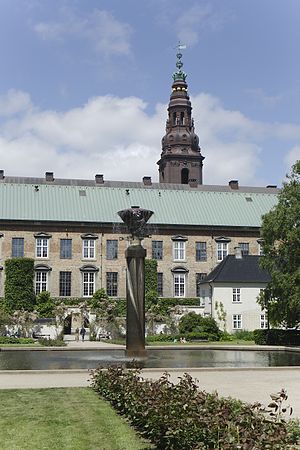
Det Kongelige Biblioteks Have
Det Kongelige Biblioteks Have med spiret på Christiansborg i baggrunden
Det Kongelige Biblioteks Have med spiret på Christiansborg i baggrunden
Det Kongelige Biblioteks Have – eller Bibliotekshaven – er et haveanlæg på Slotsholmen i København. Det blev indviet i 1920 på det sted, hvor tidligere Tøjhushavnen havde ligget.